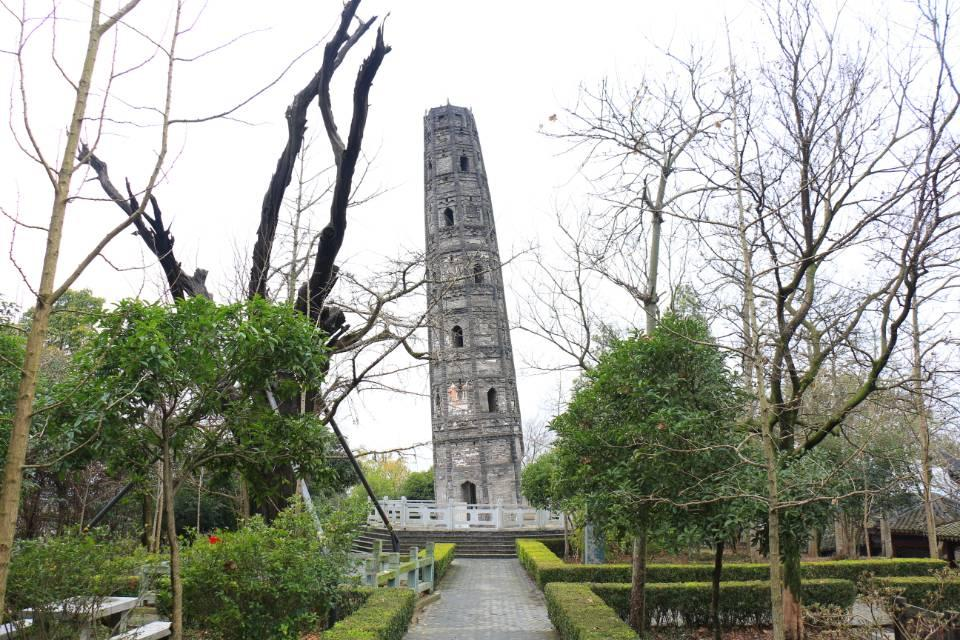
地标名称：天马山-护珠塔
所在城市：上海市·松江区